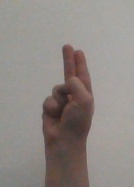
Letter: taa